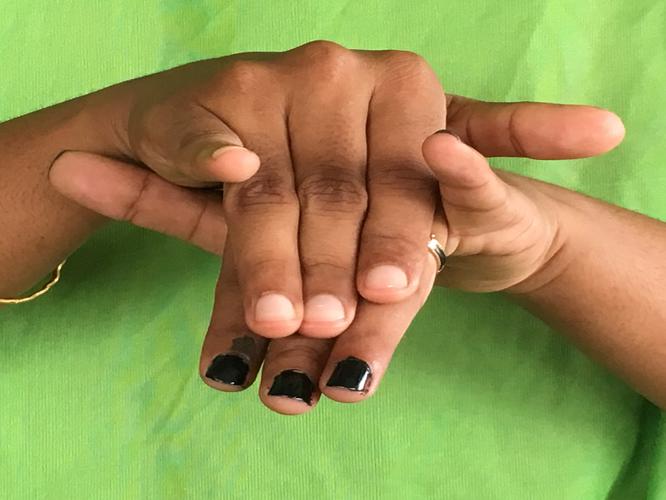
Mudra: Varaha
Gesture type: double_hand